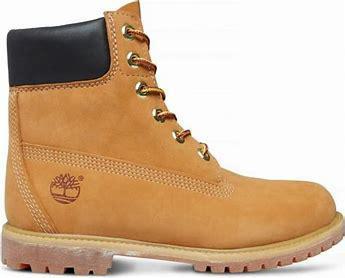
Brand: Timberland
Model: 6 Inch Nubuck